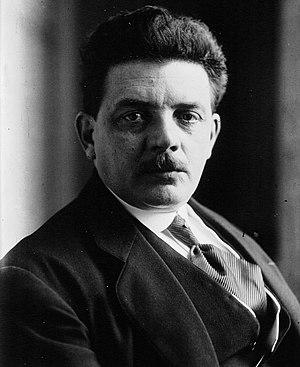
Édouard Herriot, sénateur, maire de Lyon. Photographie de presse, négatif sur verre
Cet article dresse la liste des chefs du gouvernement français depuis 1598.
La Mission laïque française est une association à but non lucratif française, créée par Pierre Deschamps en 1902 et reconnue d'utilité publique en 1907, qui a pour objet la diffusion de la langue et de la culture françaises dans le monde, par un enseignement laïque, plurilingue et interculturel. Elle anime un réseau de 109 établissements d’enseignement français à l’étranger scolarisant plus de 60 000 élèves dans 38 pays.
Édouard Herriot, né le 5 juillet 1872 à Troyes et mort le 26 mars 1957 à Saint-Genis-Laval, est un homme d'État français. Membre du Parti radical, il est une figure centrale de la IIIᵉ République.